The Dark Knight Rises

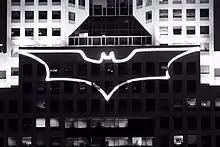
The Bat-Signal being projected against the Fifth Avenue Place during filming in Pittsburgh

Viral marketing campaigns for the film continued as magazine companies "Empire" and "Wired" received "CIA documents" concerning a "Dr. Leonid Pavel", with its mugshot connected to actor Alon Abutbul. According to the first document, Pavel is a missing Russian nuclear physicist, while the second document appears to be an edited transcript of a conversation discussing the handover of Dr. Pavel to the CIA by Georgian separatists, but with most of the conversation redacted. These were later shown to be plot elements of the six-minute prologue. The official Twitter account later linked to another censored document, this time, referencing "Operation Early Bird". A website of the same name was discovered, revealing a countdown timer. When the countdown finished, the site presented a map showing all available theaters that would be screening the film's prologue earlier than its release.